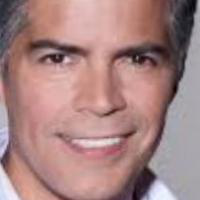
Age group: age 41-55